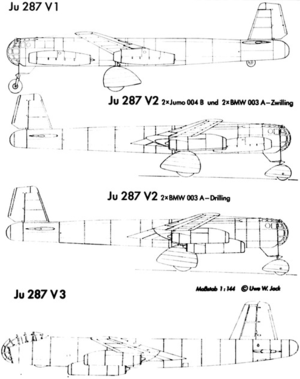
Le Junkers Ju 287 était un avion expérimental construit par les Allemands pendant la Seconde Guerre mondiale pour un bombardier multiréacteur qui éviterait l'interception par les chasseurs.